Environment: real
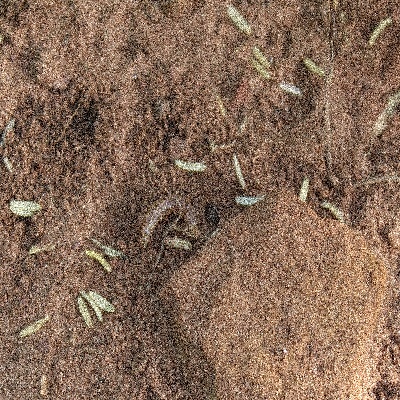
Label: fall_armyworm